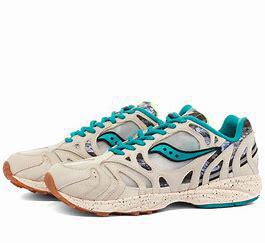
Brand: Saucony
Model: Azura